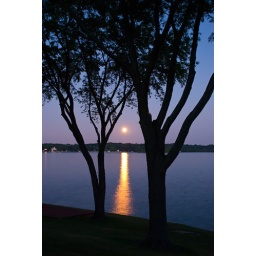
I was walking down the hill to the lake and looked over to see the sunset framed in between these two trees.